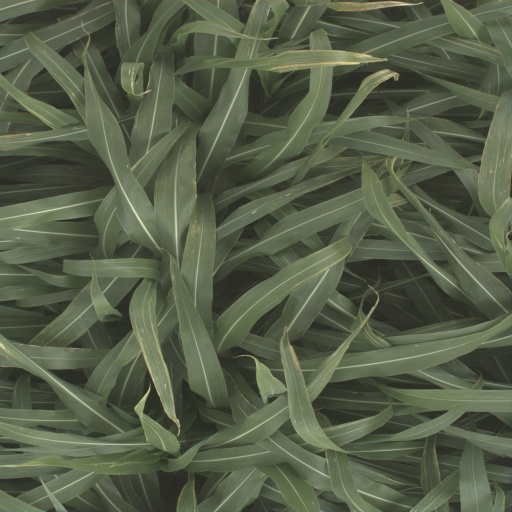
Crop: sorghum